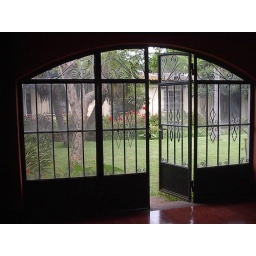
The door in Antigua before replacing the glass